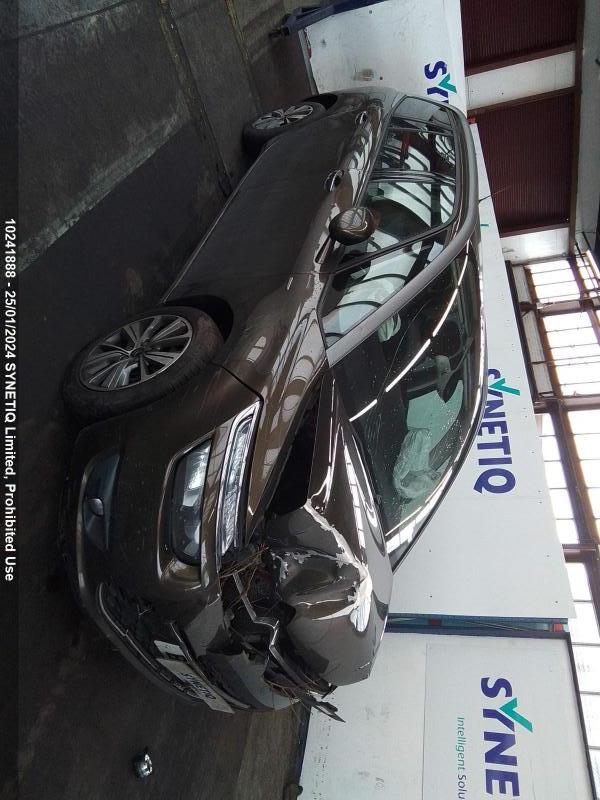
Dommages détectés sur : pare-choc avant, capot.
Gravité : majeur